Royal Rumble (1995)

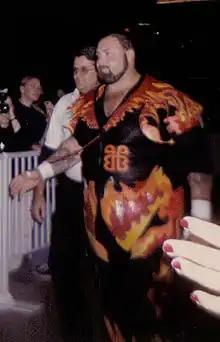
Bam Bam Bigelow attacked football star Lawrence Taylor after losing his match.

Bob Holly and the 1–2–3 Kid faced Bam Bam Bigelow and Tatanka next in the final match of the WWF Tag Team Championship tournament. Tatanka began the match by using his strength against Holly, but Holly soon turned the match around by performing a hurricanrana throw. Bigelow used his strength against his opponents, but the 1–2–3 Kid performed a hurricanrana on him as well. Bigelow regained the advantage by kicking the Kid in the back of the head and controlled the match until the Kid threw him out of the ring. Bigelow and Tatanka turned the match around again, using power moves to wear down their opponents. At one point, Bigelow held the Kid for Tatanka to attack, but Tatanka accidentally hit Bigelow instead. The match ended similarly, as Tatanka knocked Bigelow off the top rope when Bigelow attempted to perform a moonsault. The 1–2–3 Kid pinned Bigelow to win the match and the WWF Tag Team Championship. After the match, the crowd heckled Bigelow. He responded by pushing retired NFL player Lawrence Taylor, who was at ringside, laughing about Bigelow's loss.